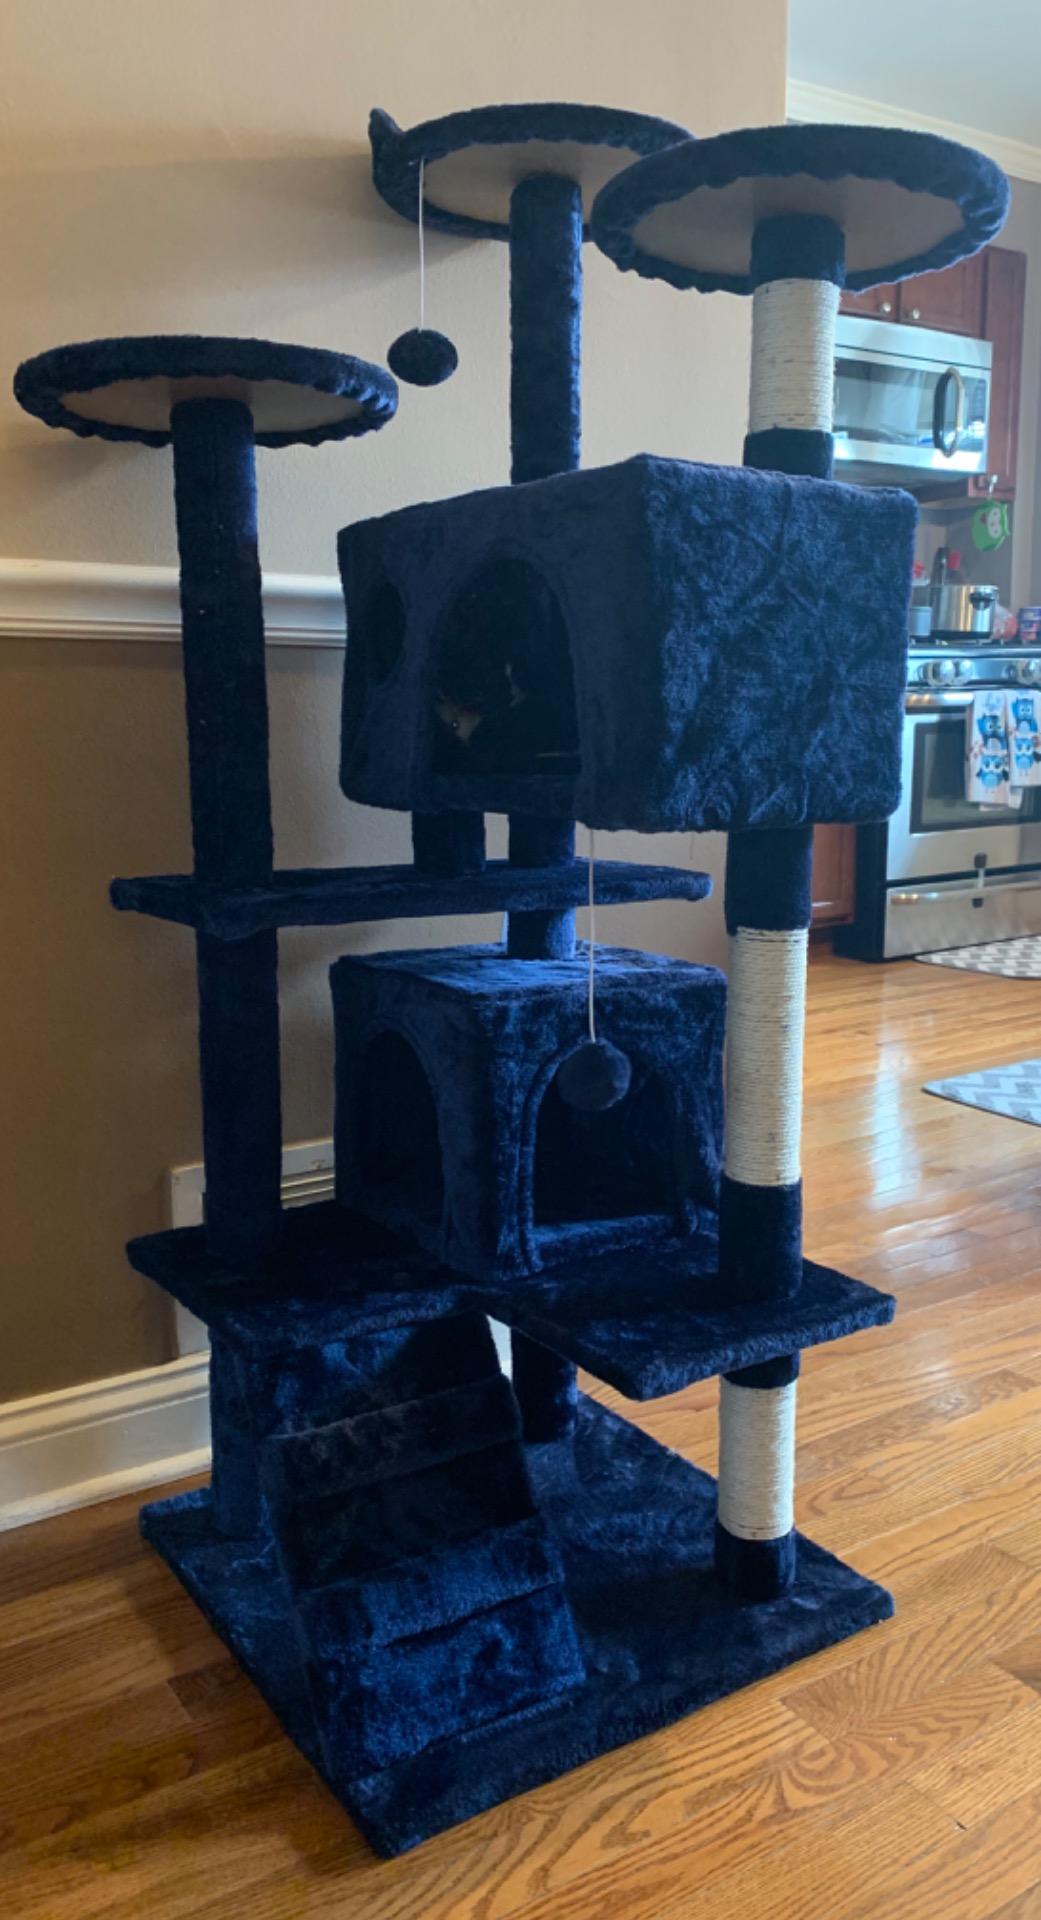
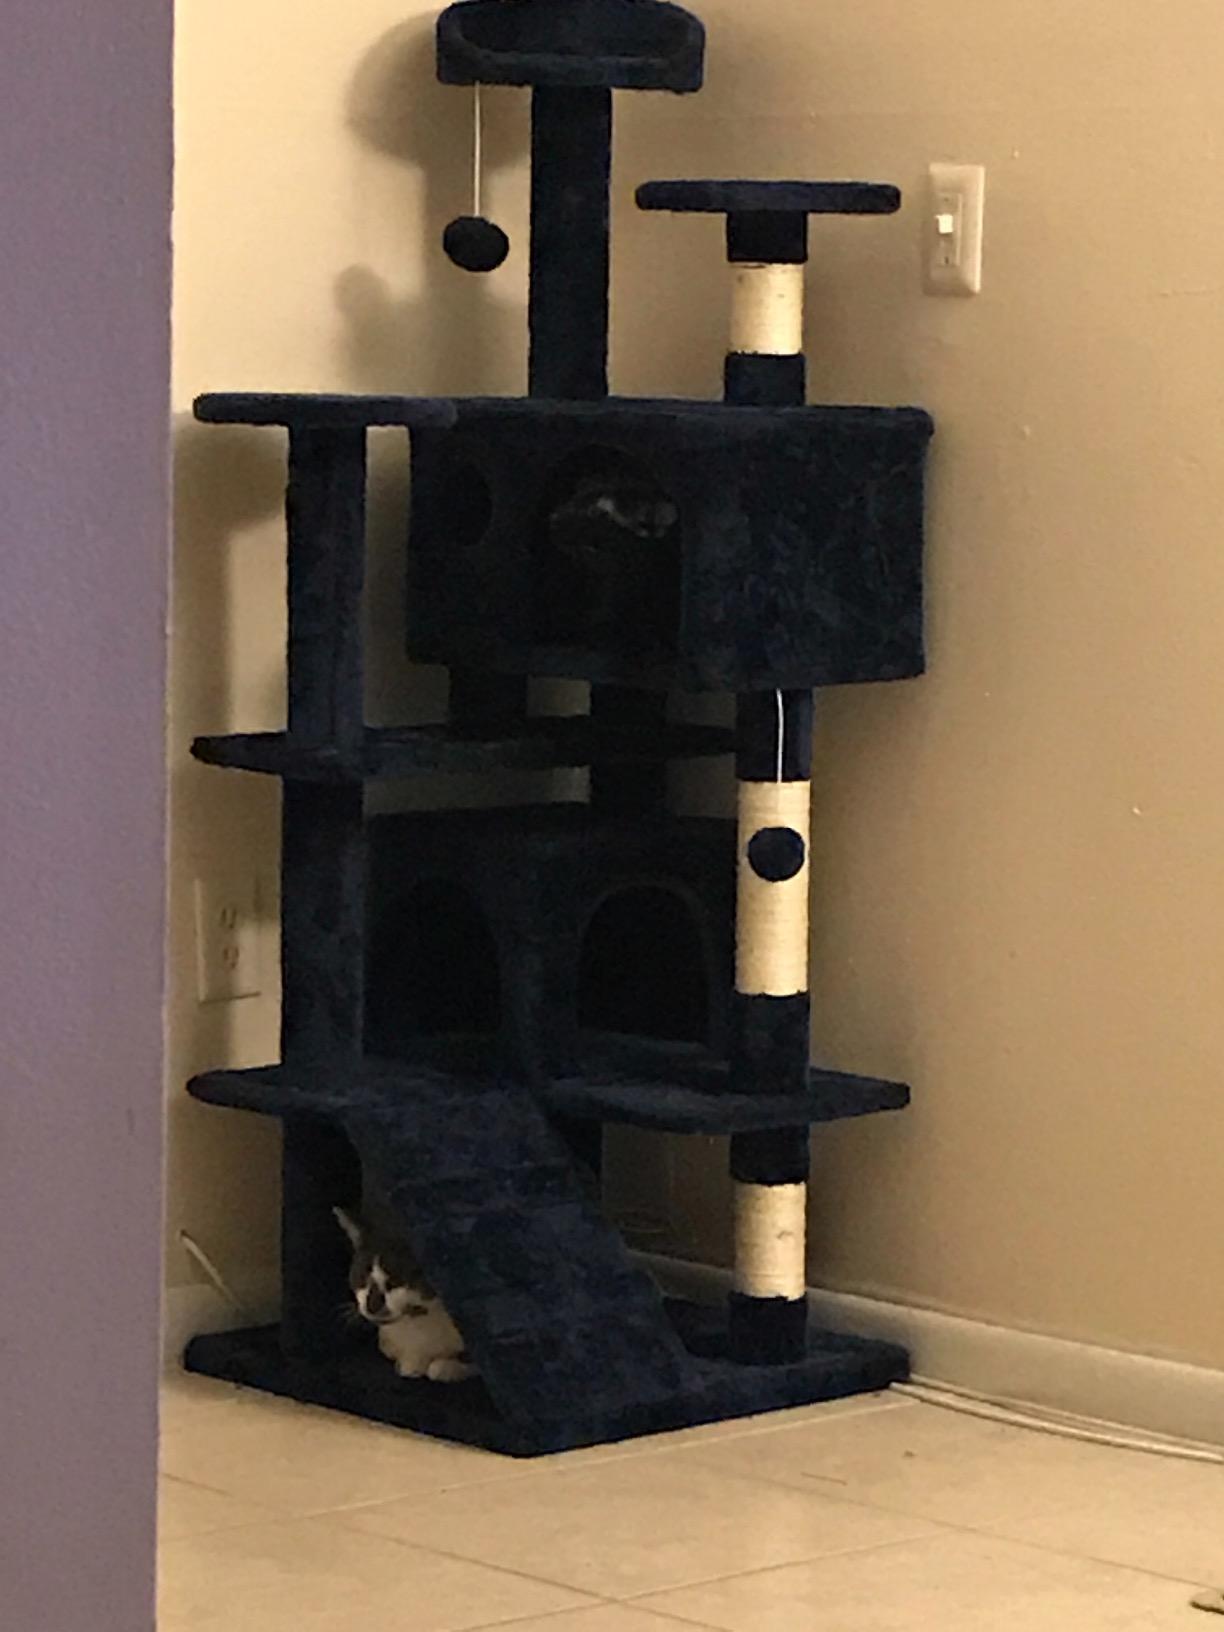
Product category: items_cat tree
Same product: yes